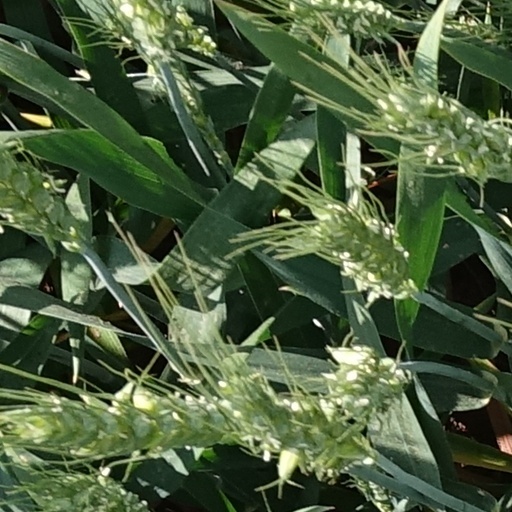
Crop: wheat